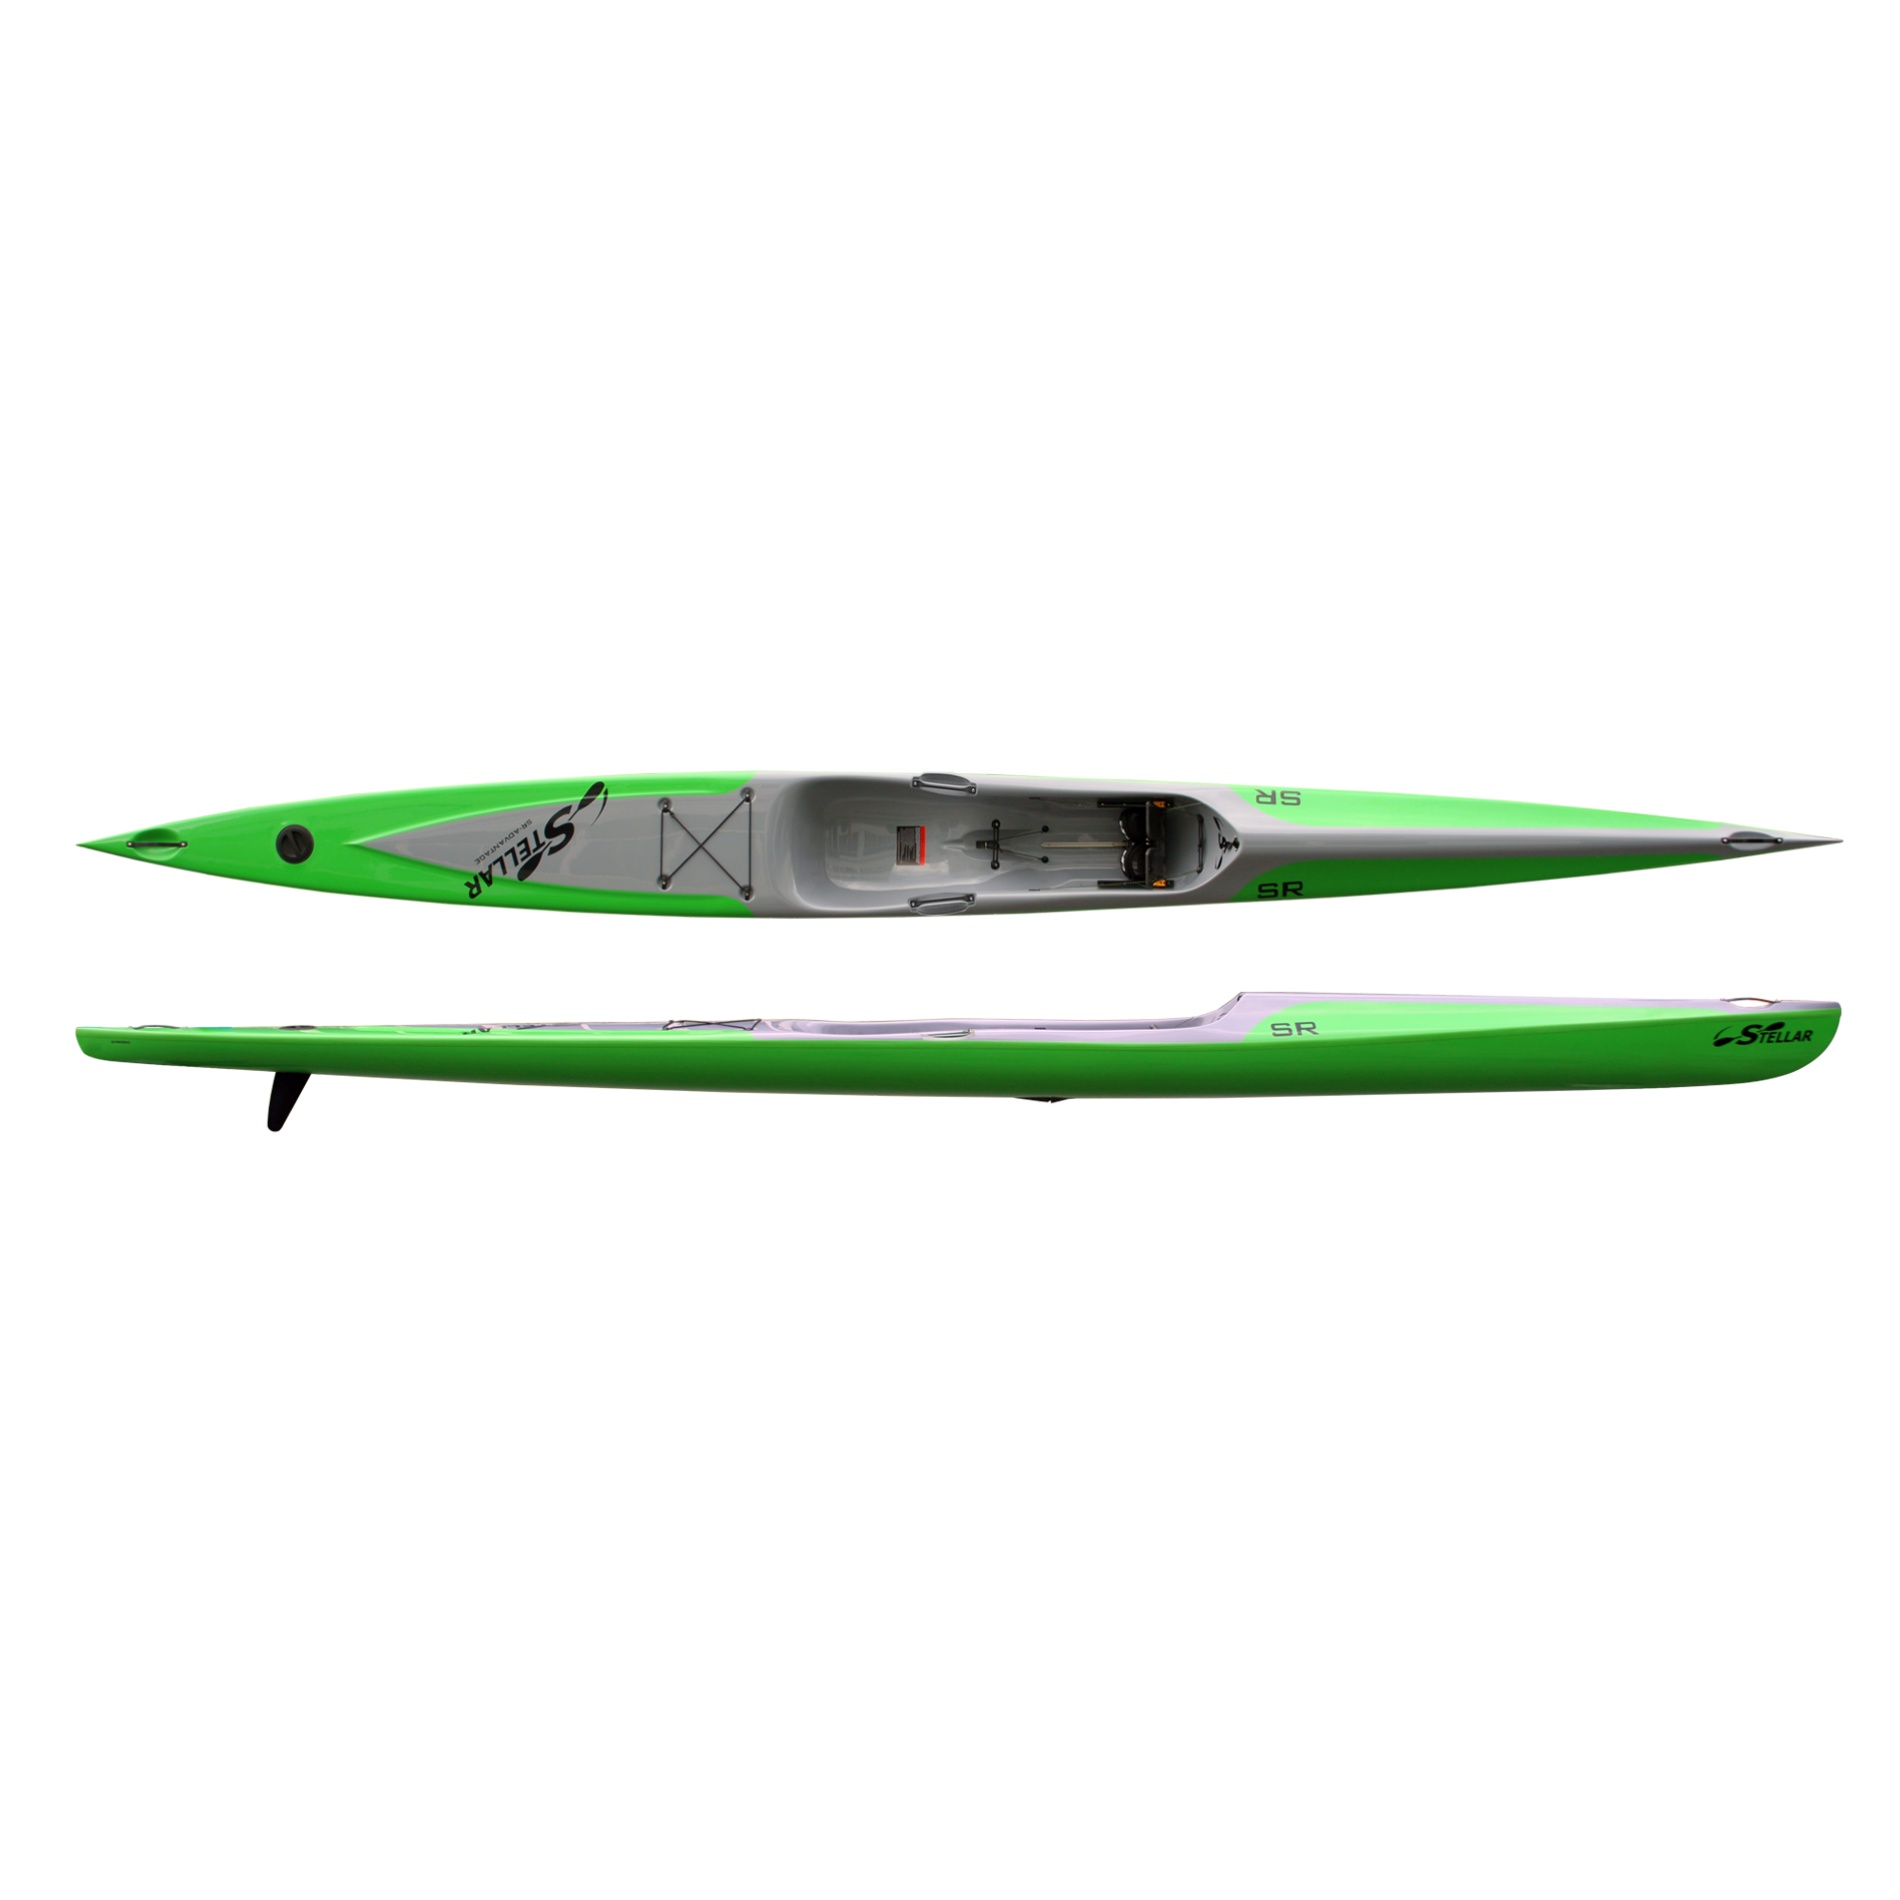
Stellar Racer (SR)
Brand: Stellar Kayaks UK
Using the versatile SR ski we have designed the ultimate fast touring ski for the intermediate and advanced paddlers. There is plenty of volume for extended trips and ultra races, enough stability for those same events all in a fast efficient ski which is equally at home riding the swells in the ocean as eating up the miles on flat water. The SR Exp has our modified Multi-Sport construction, MS Exp, to handle the wear and tear of extended trips, expeditioning and ultra events therefore making day paddling/racing a walk in the park for this extremely capable ski.
Category: Sporting Goods > Outdoor Recreation > Boating & Water Sports > Boating & Rafting > Kayaks > Surf Kayaks